Elijah Wood

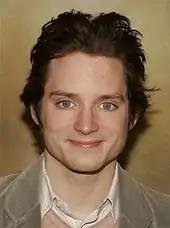
In February 2006

Wood's first role following his "Lord of the Rings" success was in "Eternal Sunshine of the Spotless Mind" (2004), in which he played Patrick, an unscrupulous lab technician who pursues Kate Winslet. The film received the Academy Award for Best Original Screenplay in 2005. He next played the silent serial killer Kevin in Robert Rodriguez's adaptation of Frank Miller's comic book series, "Sin City" (2005). Wood's audition for the role only consisted of staring at a film camera while passages from the graphic novel were read. On May 12, 2005, Wood hosted "MTV Presents: The Next Generation Xbox Revealed" for the launch of the Xbox 360 video game console.